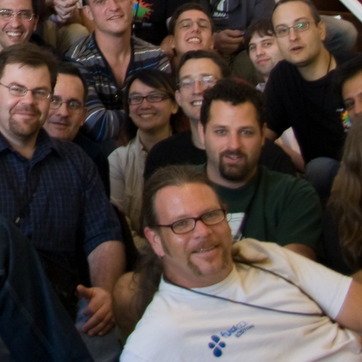
Material: hair